Unusual types of gramophone records

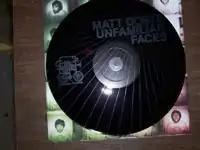
The Double Vinyl release of Matt Costa's album Unfamiliar Faces has etched artwork on Side D

The 1980 A&M Records LP of Split Enz's album "True Colours" was remarkable not only for its multiple cover releases (in different color patterns), but for the laser-etching process used on the vinyl. The logo from the album cover, as well as other shapes, were etched into the vinyl in a manner that, if hit by a light, would reflect in polychromatic colors. This laser etching does not affect the playing grooves. This same process was also used for the 45 single of the band's song "One Step Ahead" from the album "Waiata".